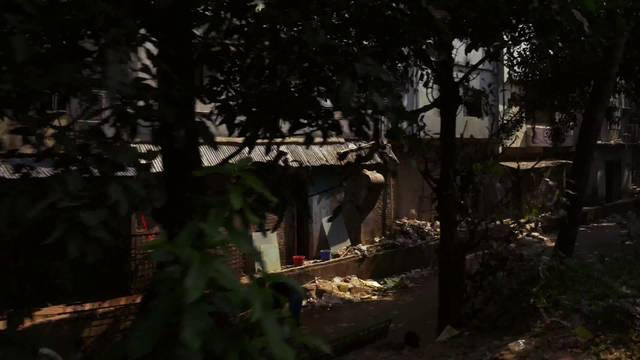
Region: Bangladesh
Coordinates: 23.814, 90.408